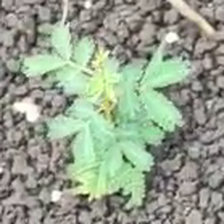
Weed species: Dwarf_cassia_(Chamaecrista pumila)